Gentleman (musician)

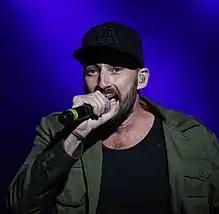
Tilmann Otto a.k.a. Gentleman (2013)

Tilmann Otto (born 19 April 1974), better known by his stage name Gentleman, is a German reggae musician.